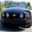
Label: automobile